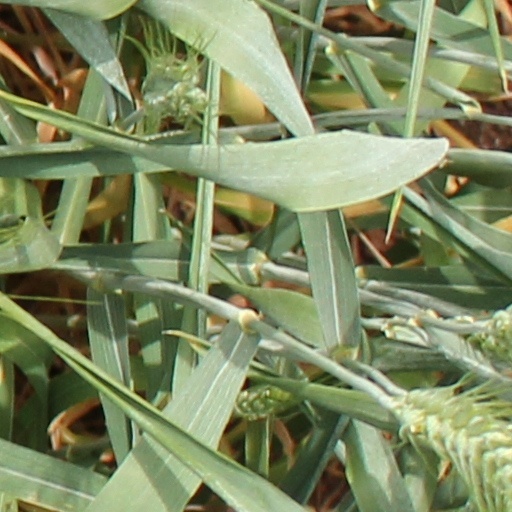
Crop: wheat